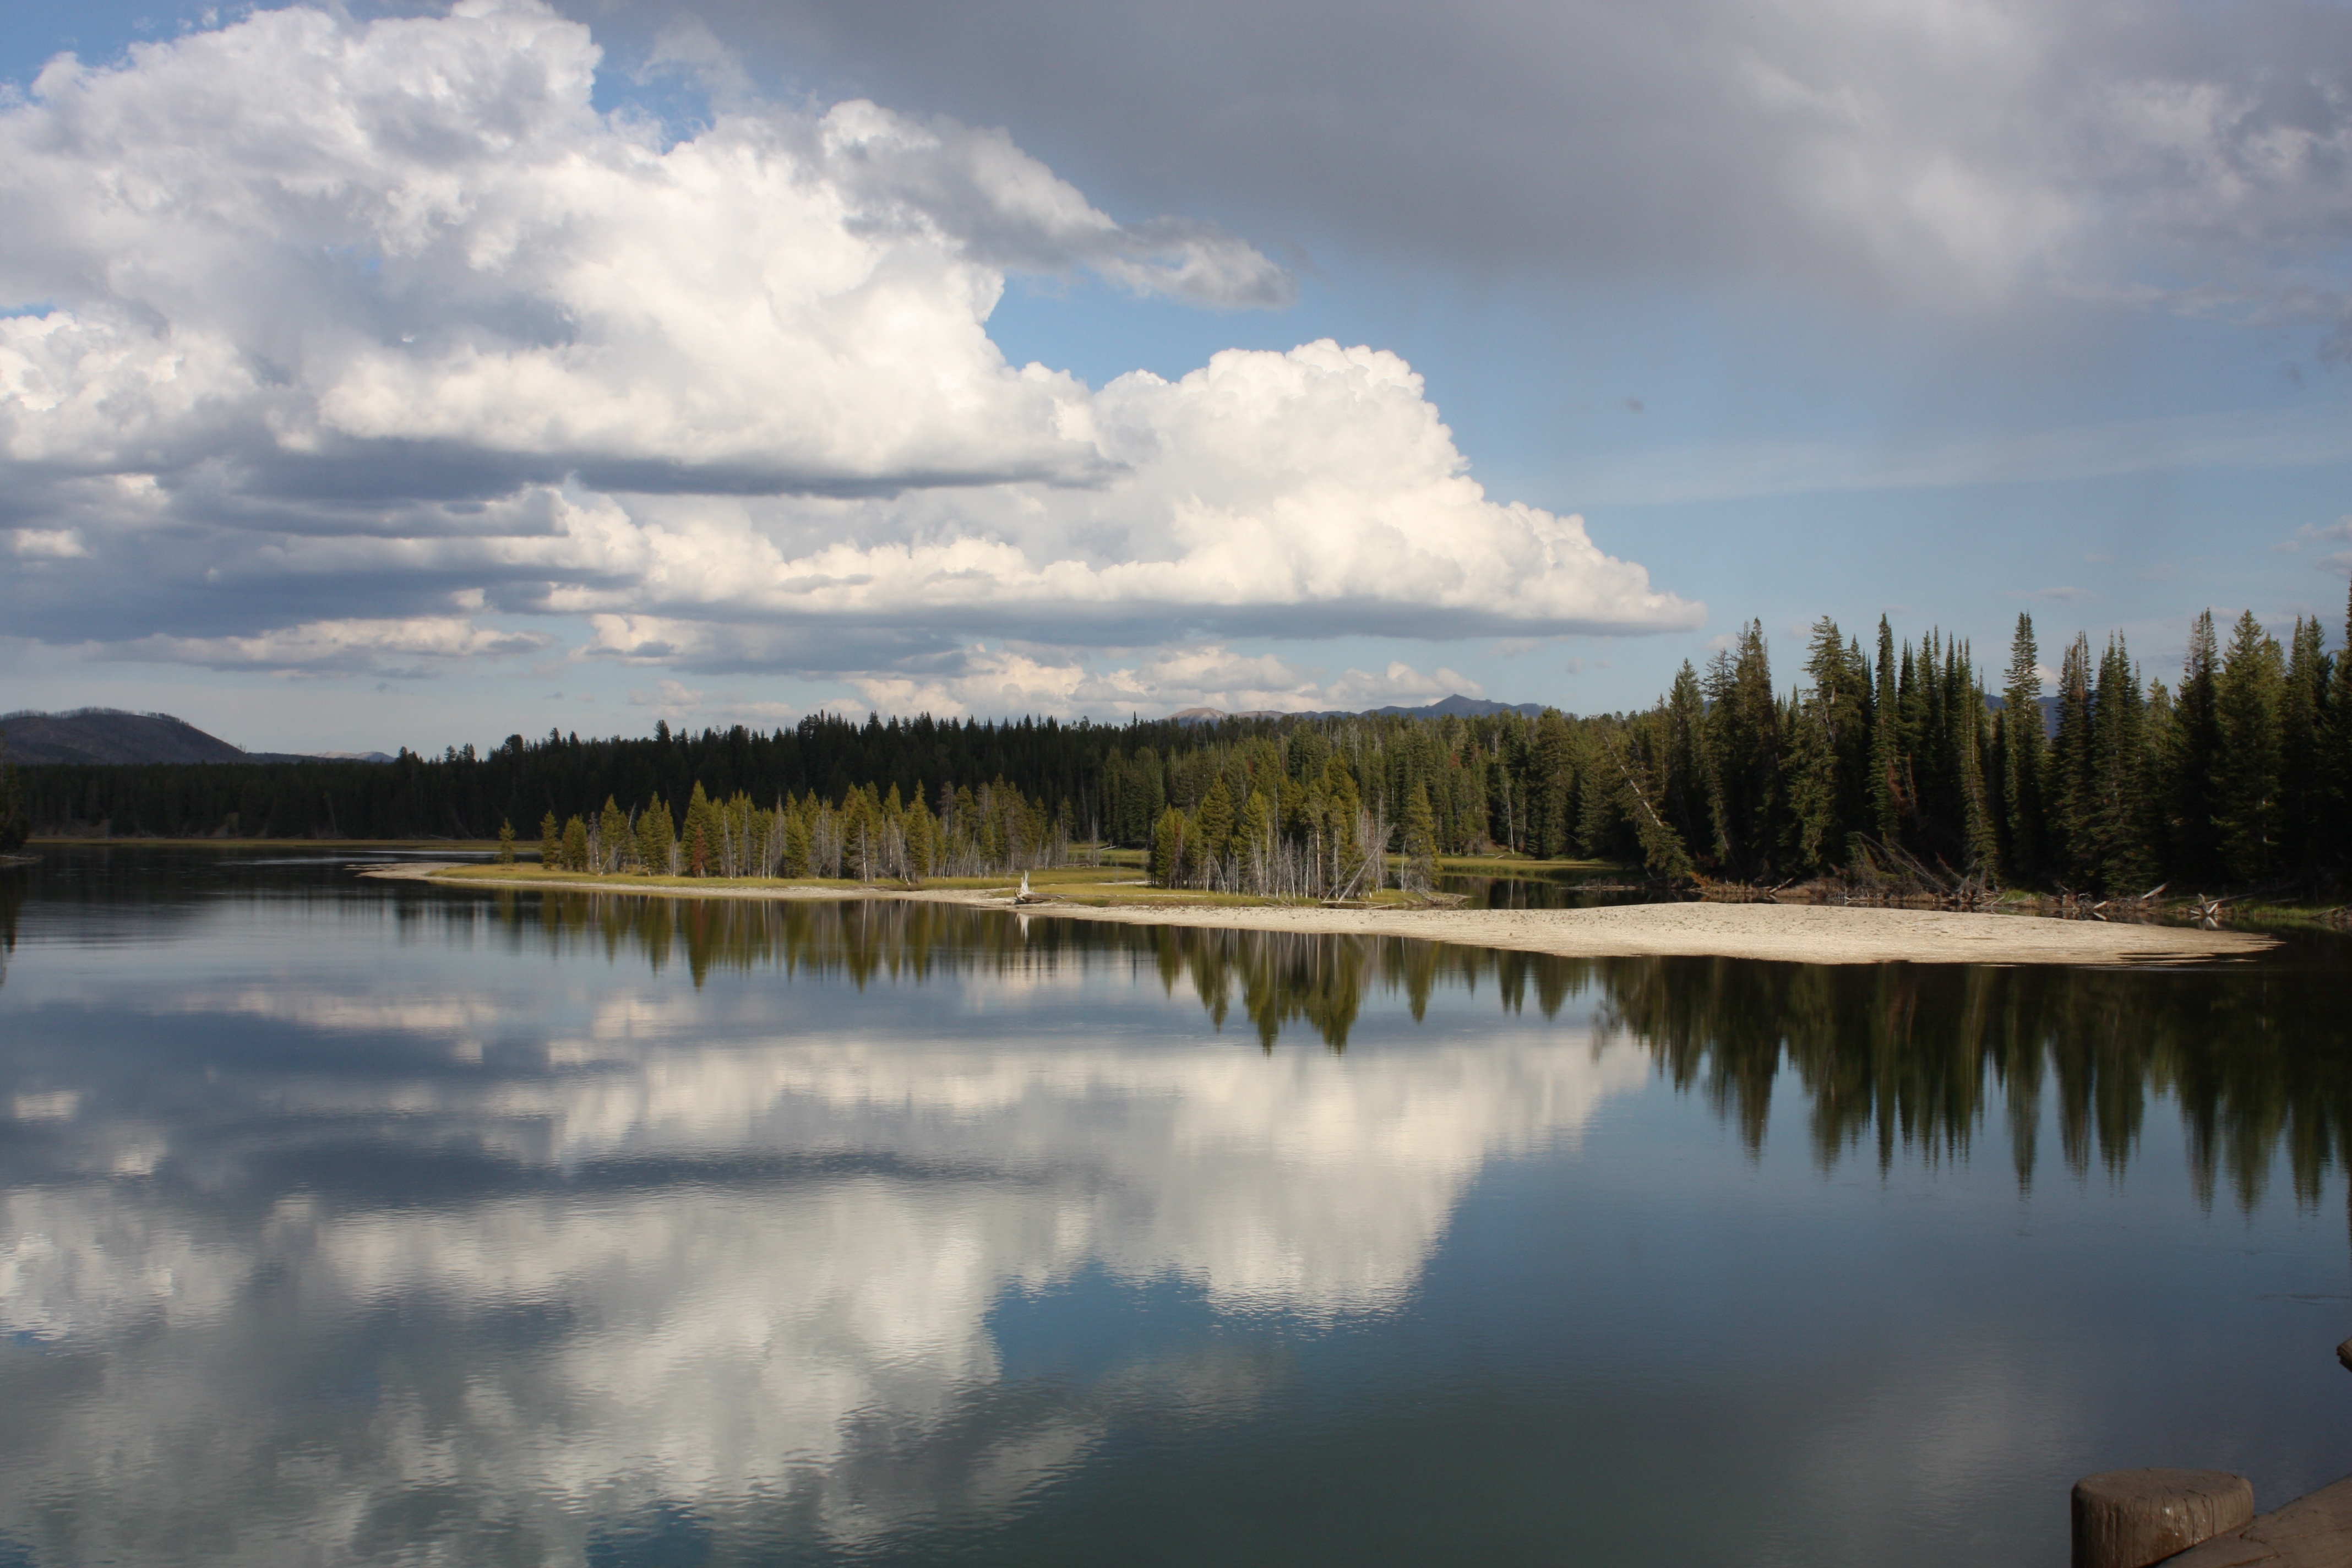
landscape, tree, water, nature, marsh, wilderness, mountain, cloud, sky, morning, lake, dawn, river, dusk, pond, reflection, usa, reservoir, body of water, yellowstone, clouds, wetland, habitat, loch, soothing, meteorological phenomenon, natural environment, atmospheric phenomenon